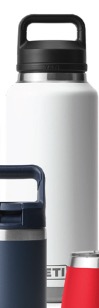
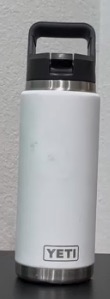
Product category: misc
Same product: yes